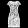
Label: Dress